Tower Street, Covent Garden

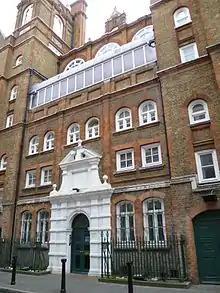
22 Tower Street

Tower Street is a street in Covent Garden, in the London Borough of Camden. It runs from Earlham Street in the north to Monmouth Street in the south and is crossed only by the pedestrianised Tower Court.